Joaquín Toesca

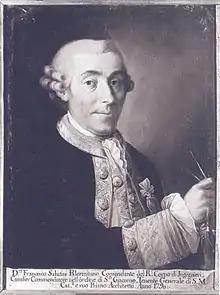
Portrait of Joaquín Toesca in 1790

Gioacchino Toesca e Ricci (1745–1799; known as Joaquín Toesca in the Spanish Empire) was an Italian architect who worked at the service of the Spanish Empire, mainly in Chile. He was mainly a Neoclassical architect although he also built Baroque buildings.